Nardi FN.305

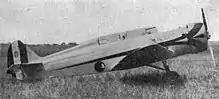
Nardi FN.305 photo from L'Aerophile March 1939

Two long-range FN.305D variants were then produced powered by a 200 hp (149 kW) Walter Bora radial engine. The first FN.305D was a two-seater which was used on a record-breaking flight between Rome and Addis Ababa in March 1939 gaining a class record for covering the 4463.8 km (2,773,68 miles) at an average speed of 240 km/h (149 mph). The second FN.305D was a single-seater bought by Yugoslavia for an aborted attempt at a nonstop North Atlantic flight.